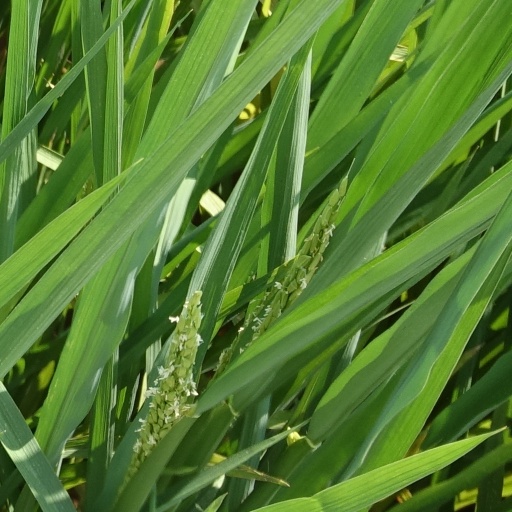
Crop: rice